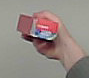
Product: colgate_toothpaste